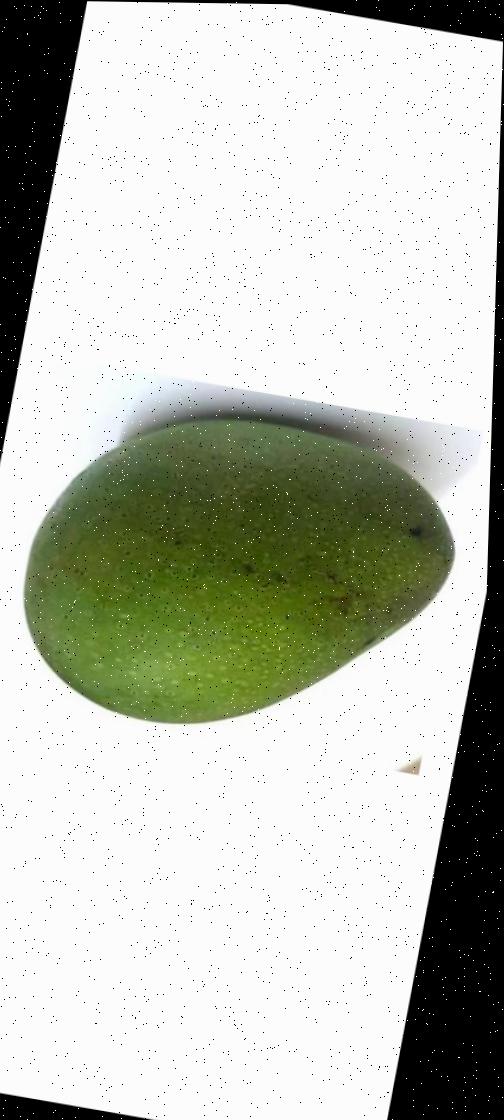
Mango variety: Ashshina Zhinuk